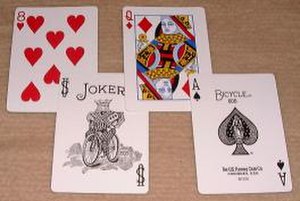
Joker (kort)
Joker, nederst til venstre.
En joker er et kort i kortspil, der ikke tilhører en kulør, men kan bruges i stedet for et andet kort. I nogle spil kan en joker ikke stikkes ved udspil.